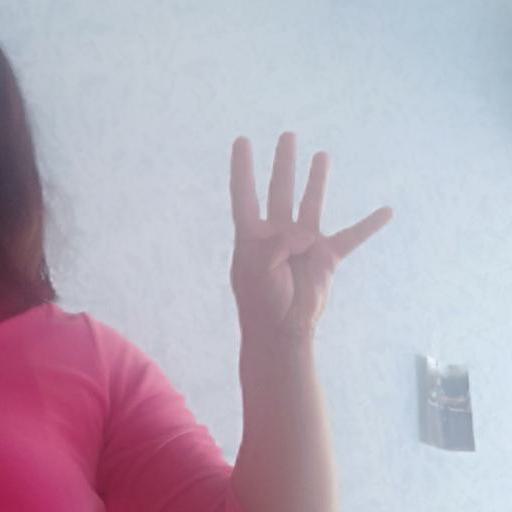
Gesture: four